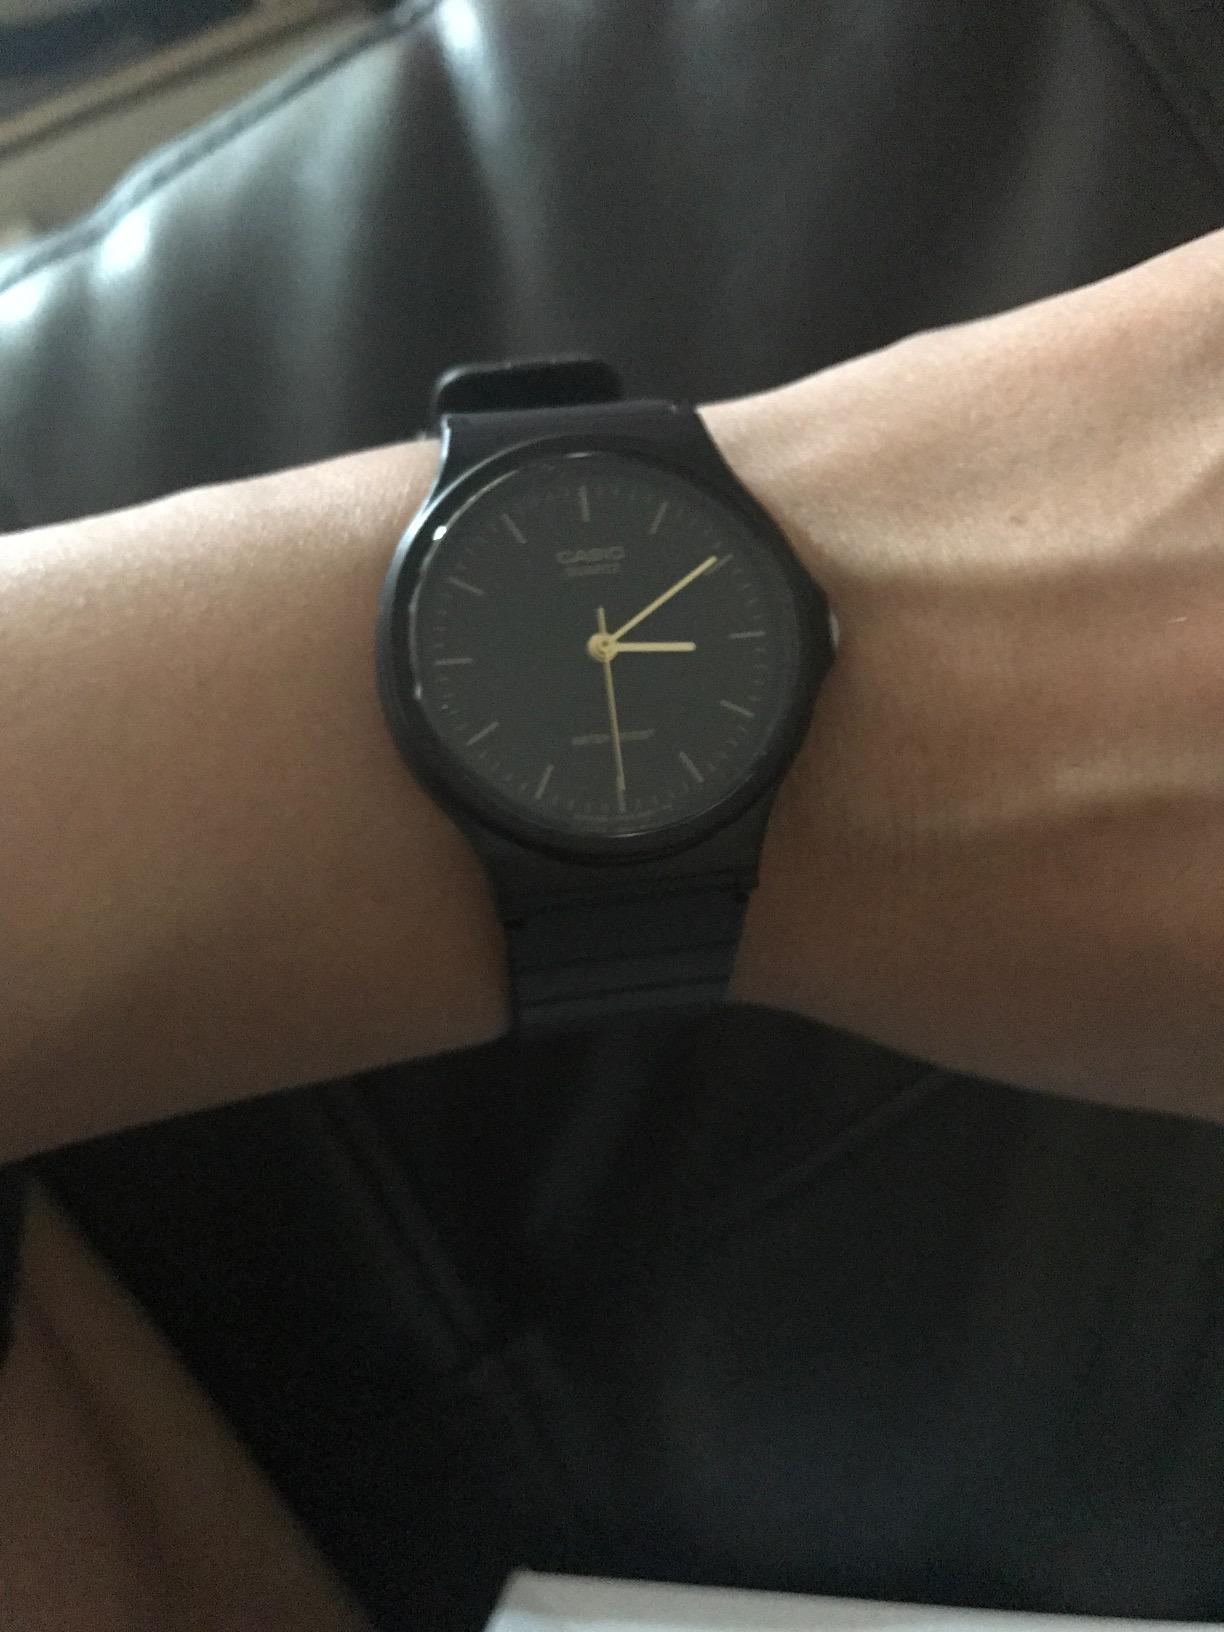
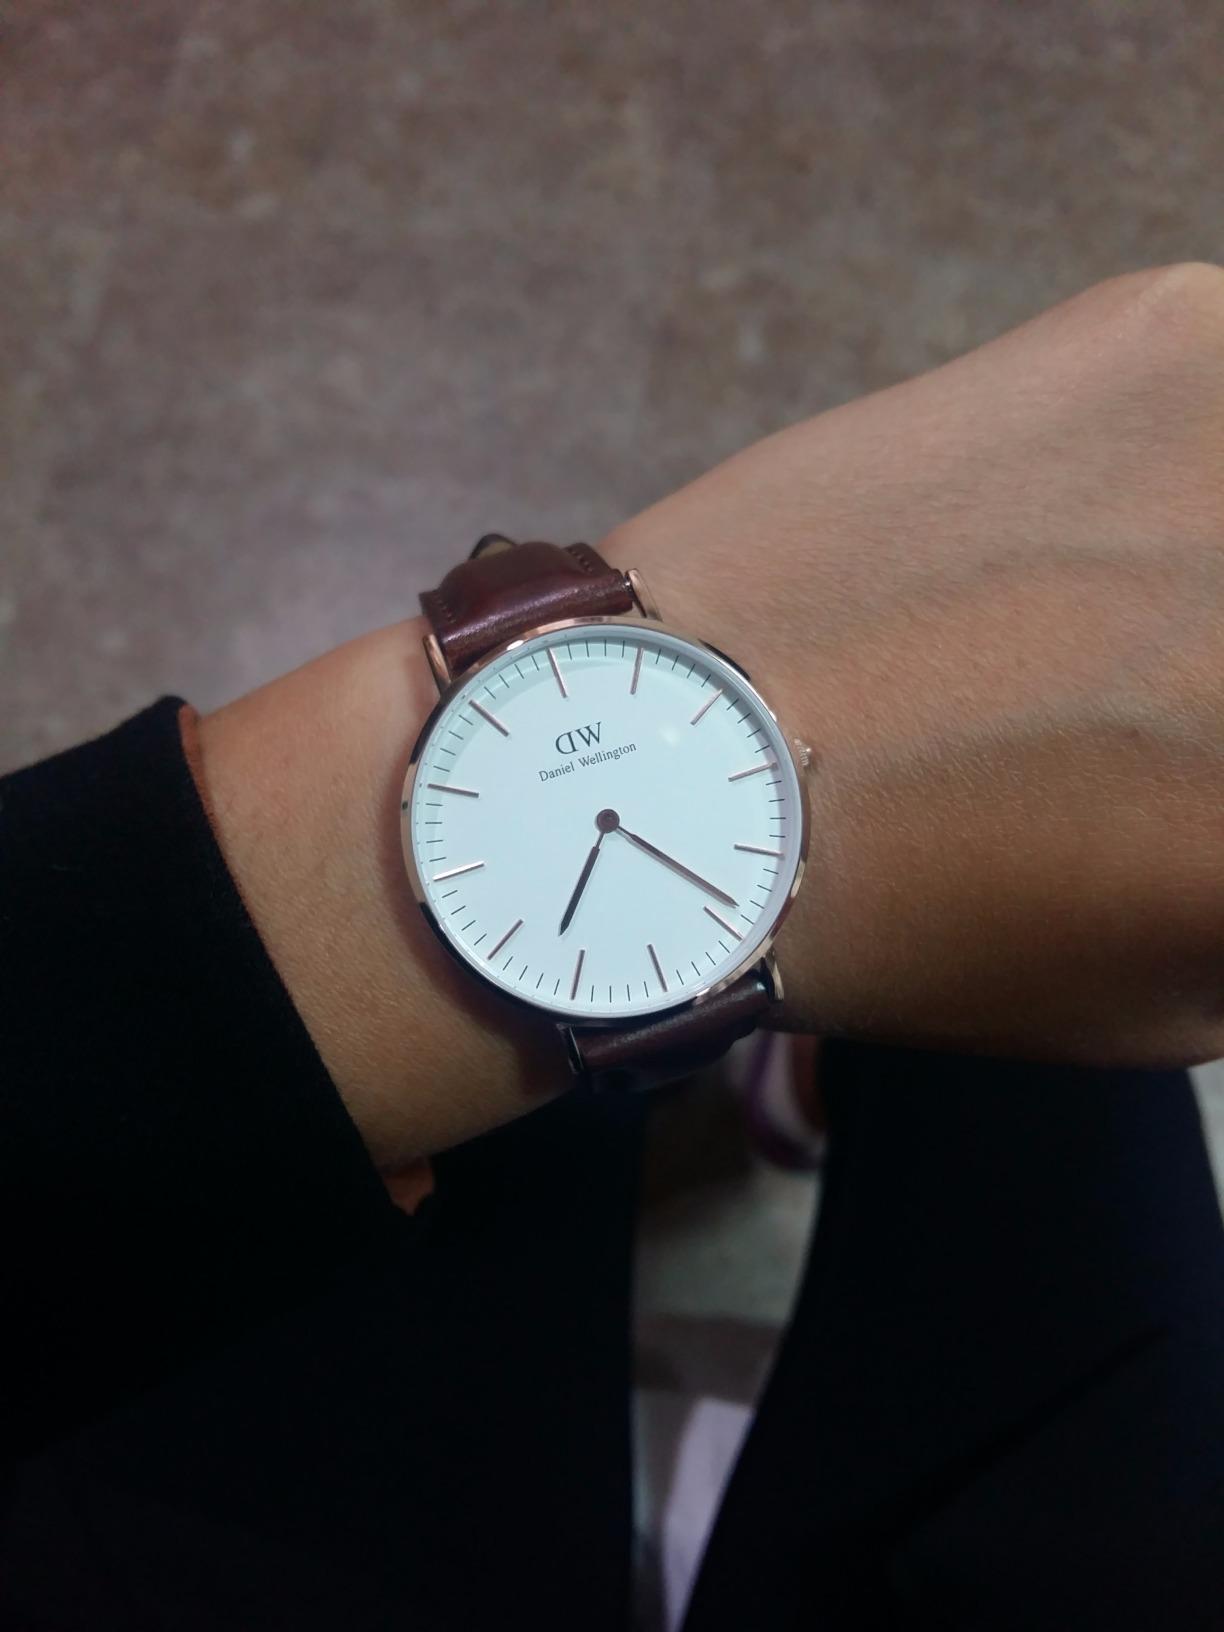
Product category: accessories_watch
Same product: no